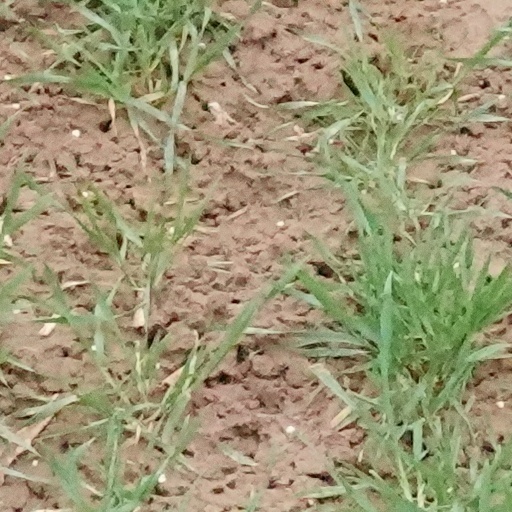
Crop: wheat